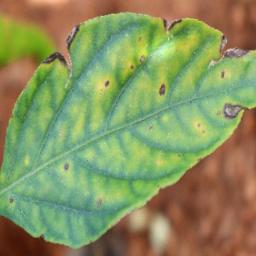
Label: nutritional